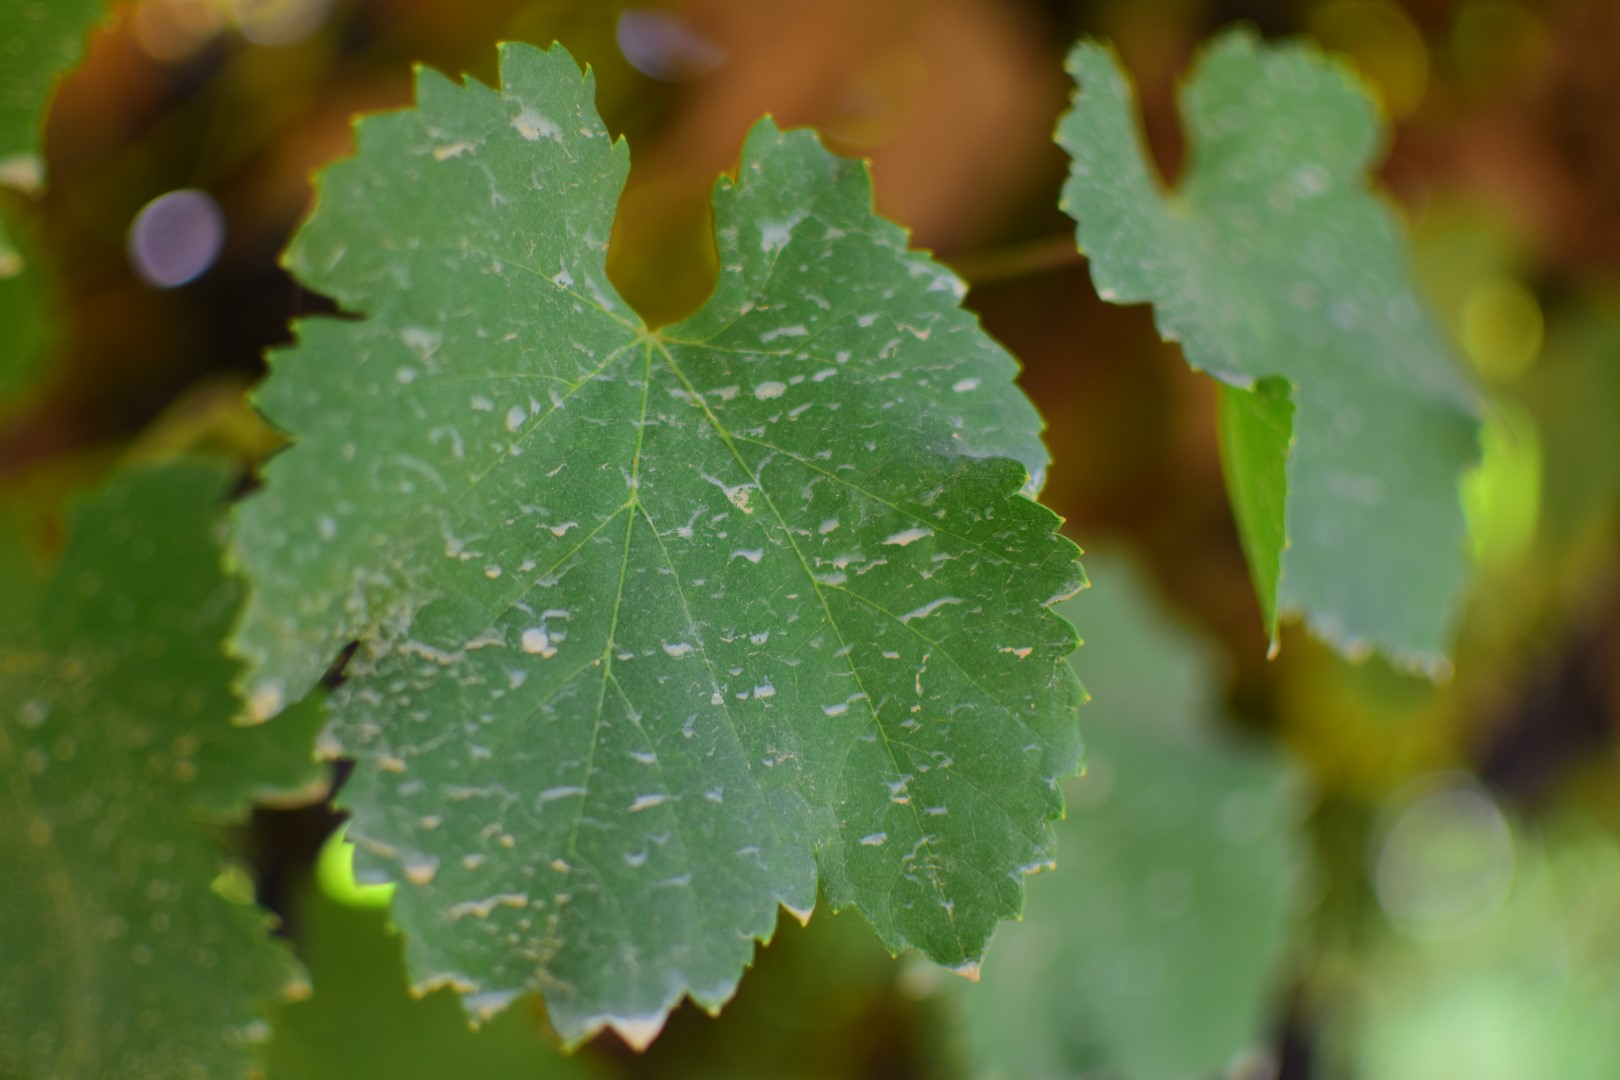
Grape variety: Frinsi